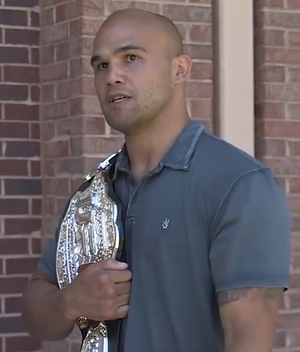
Robbie Lawler
Lawler i juni 2016 med UFC-weltervægt-mesterskabs-bæltet
Robert Glenn Lawler, er en amerikansk MMA-udøver som fra 2002–2004 og siden 2013 har konkurreret i organisationen Ultimate Fighting Championship hvor han mellem december, 2014 og juli, 2016 var mester i weltervægt. Han har tidligere konkurreret i Strikeforce, PRIDE og IFL. Han er anset for være en af verdens mest underholdende MMA-udøver, der konkurrerer, hvor han er den eneste kæmper, der har vundet tre "Fight of the Year"-priser i træk fra Sherdog og MMA Fighting, for sin kamp mod Johny Hendricks, Rory MacDonald og Carlos Condit.